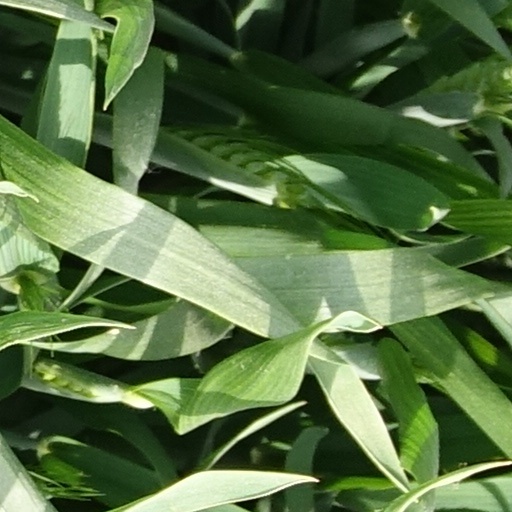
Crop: wheat